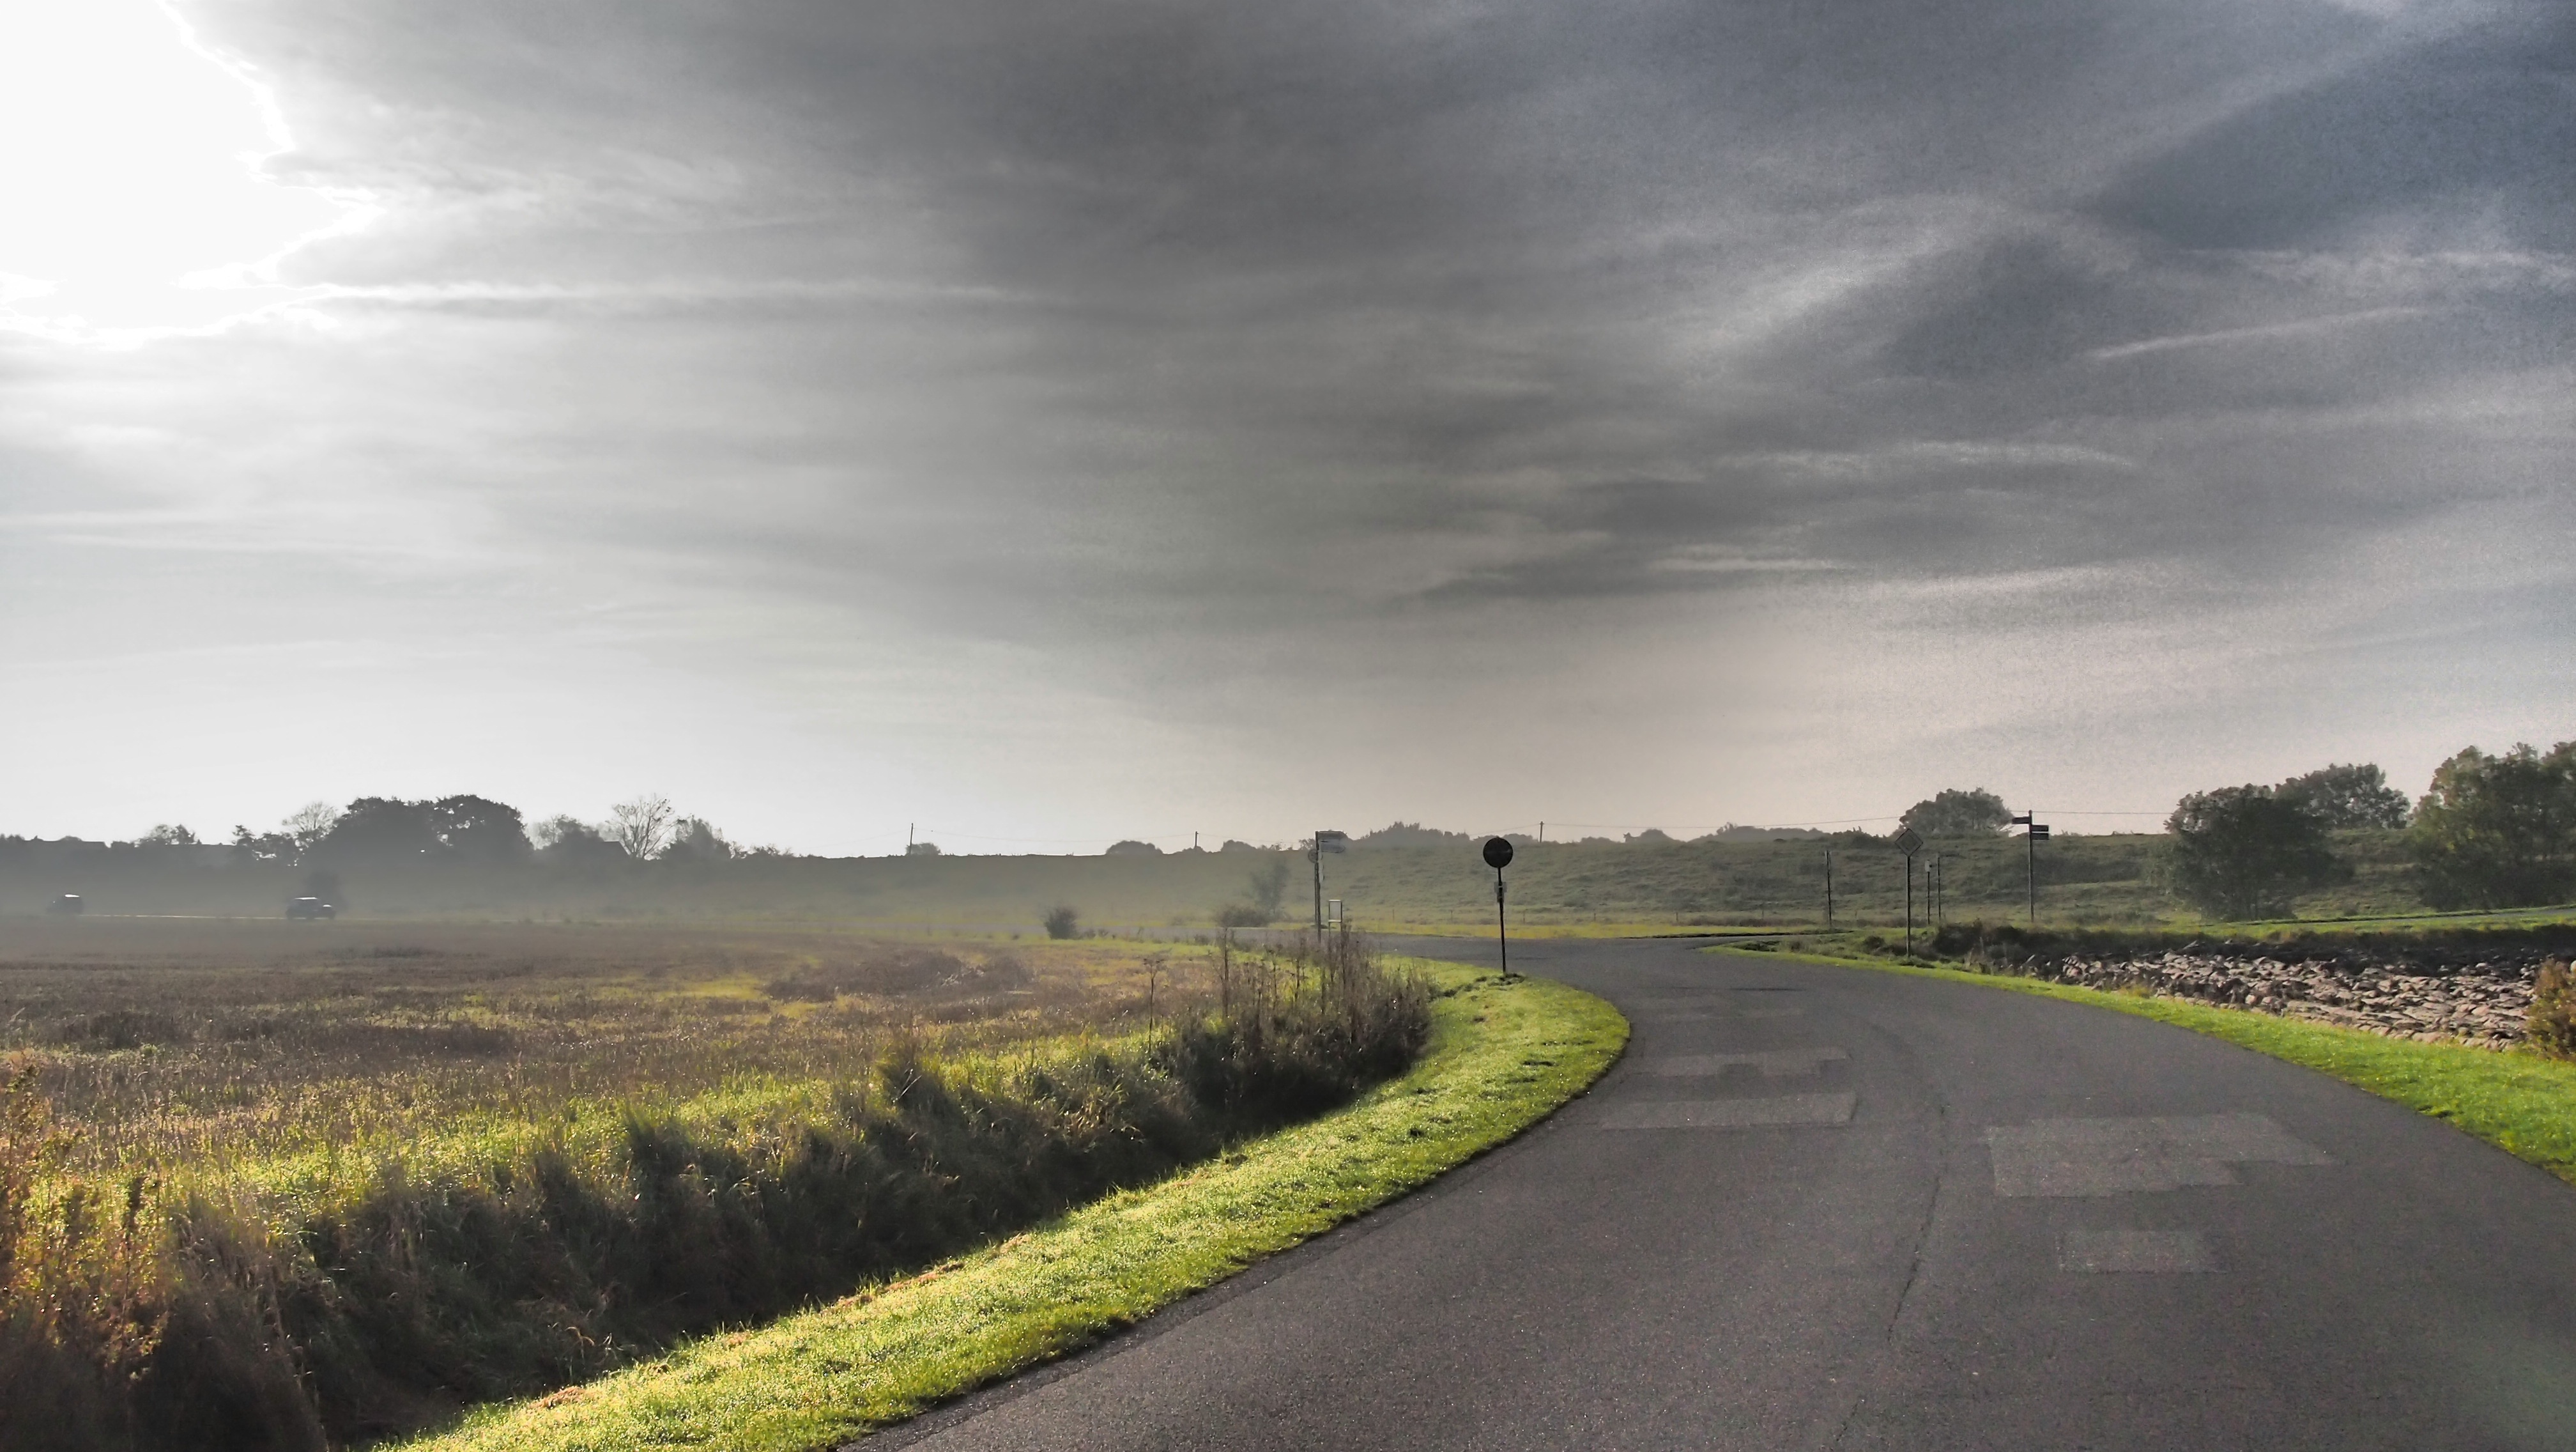
landscape, coast, nature, horizon, cloud, sky, road, field, prairie, morning, highway, weather, storm, holiday, plain, infrastructure, mood, north sea, east frisia, rural area, meteorological phenomenon, atmospheric phenomenon